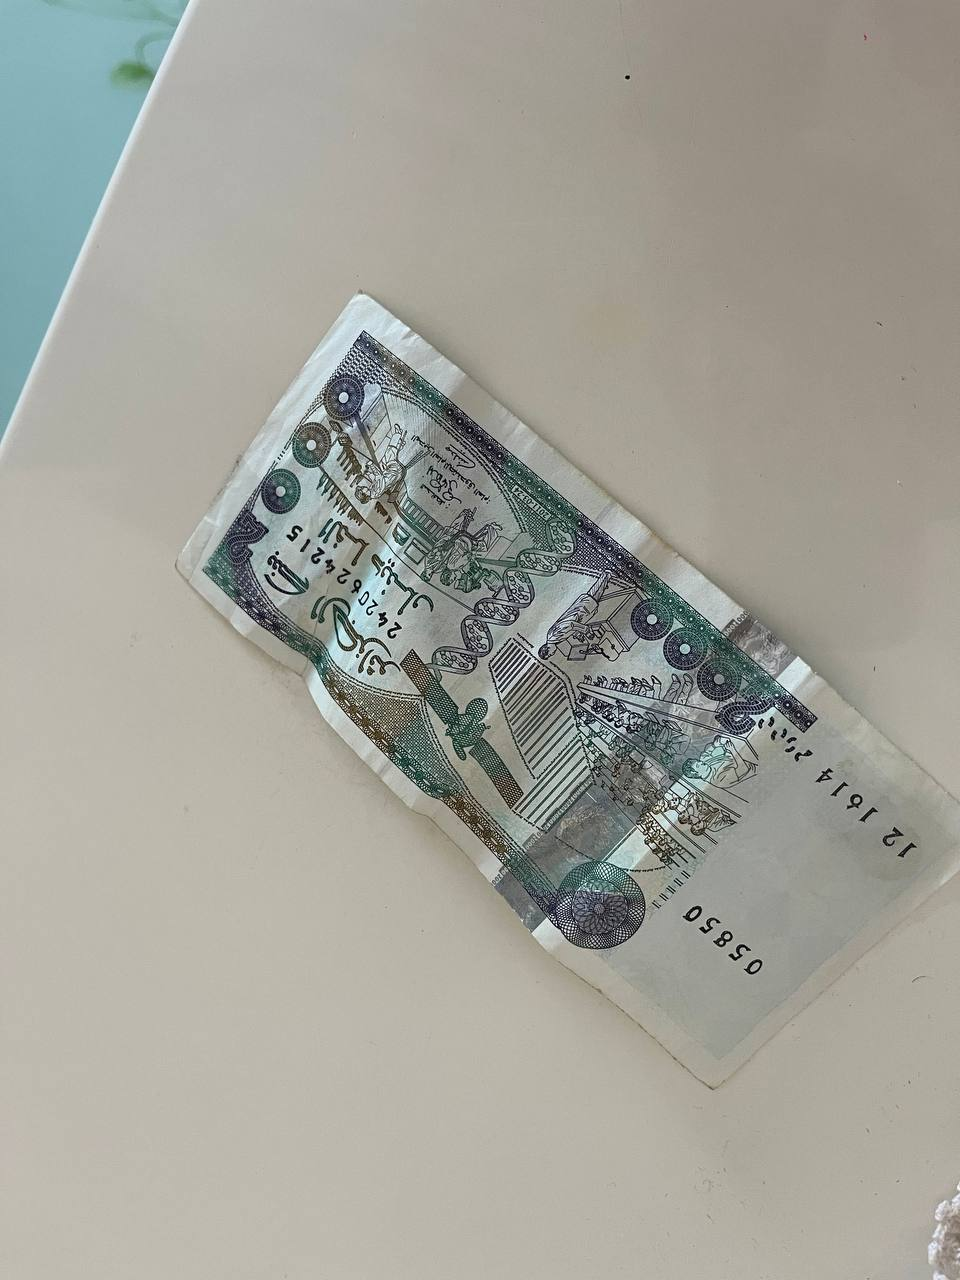
Denomination: 2000DZD